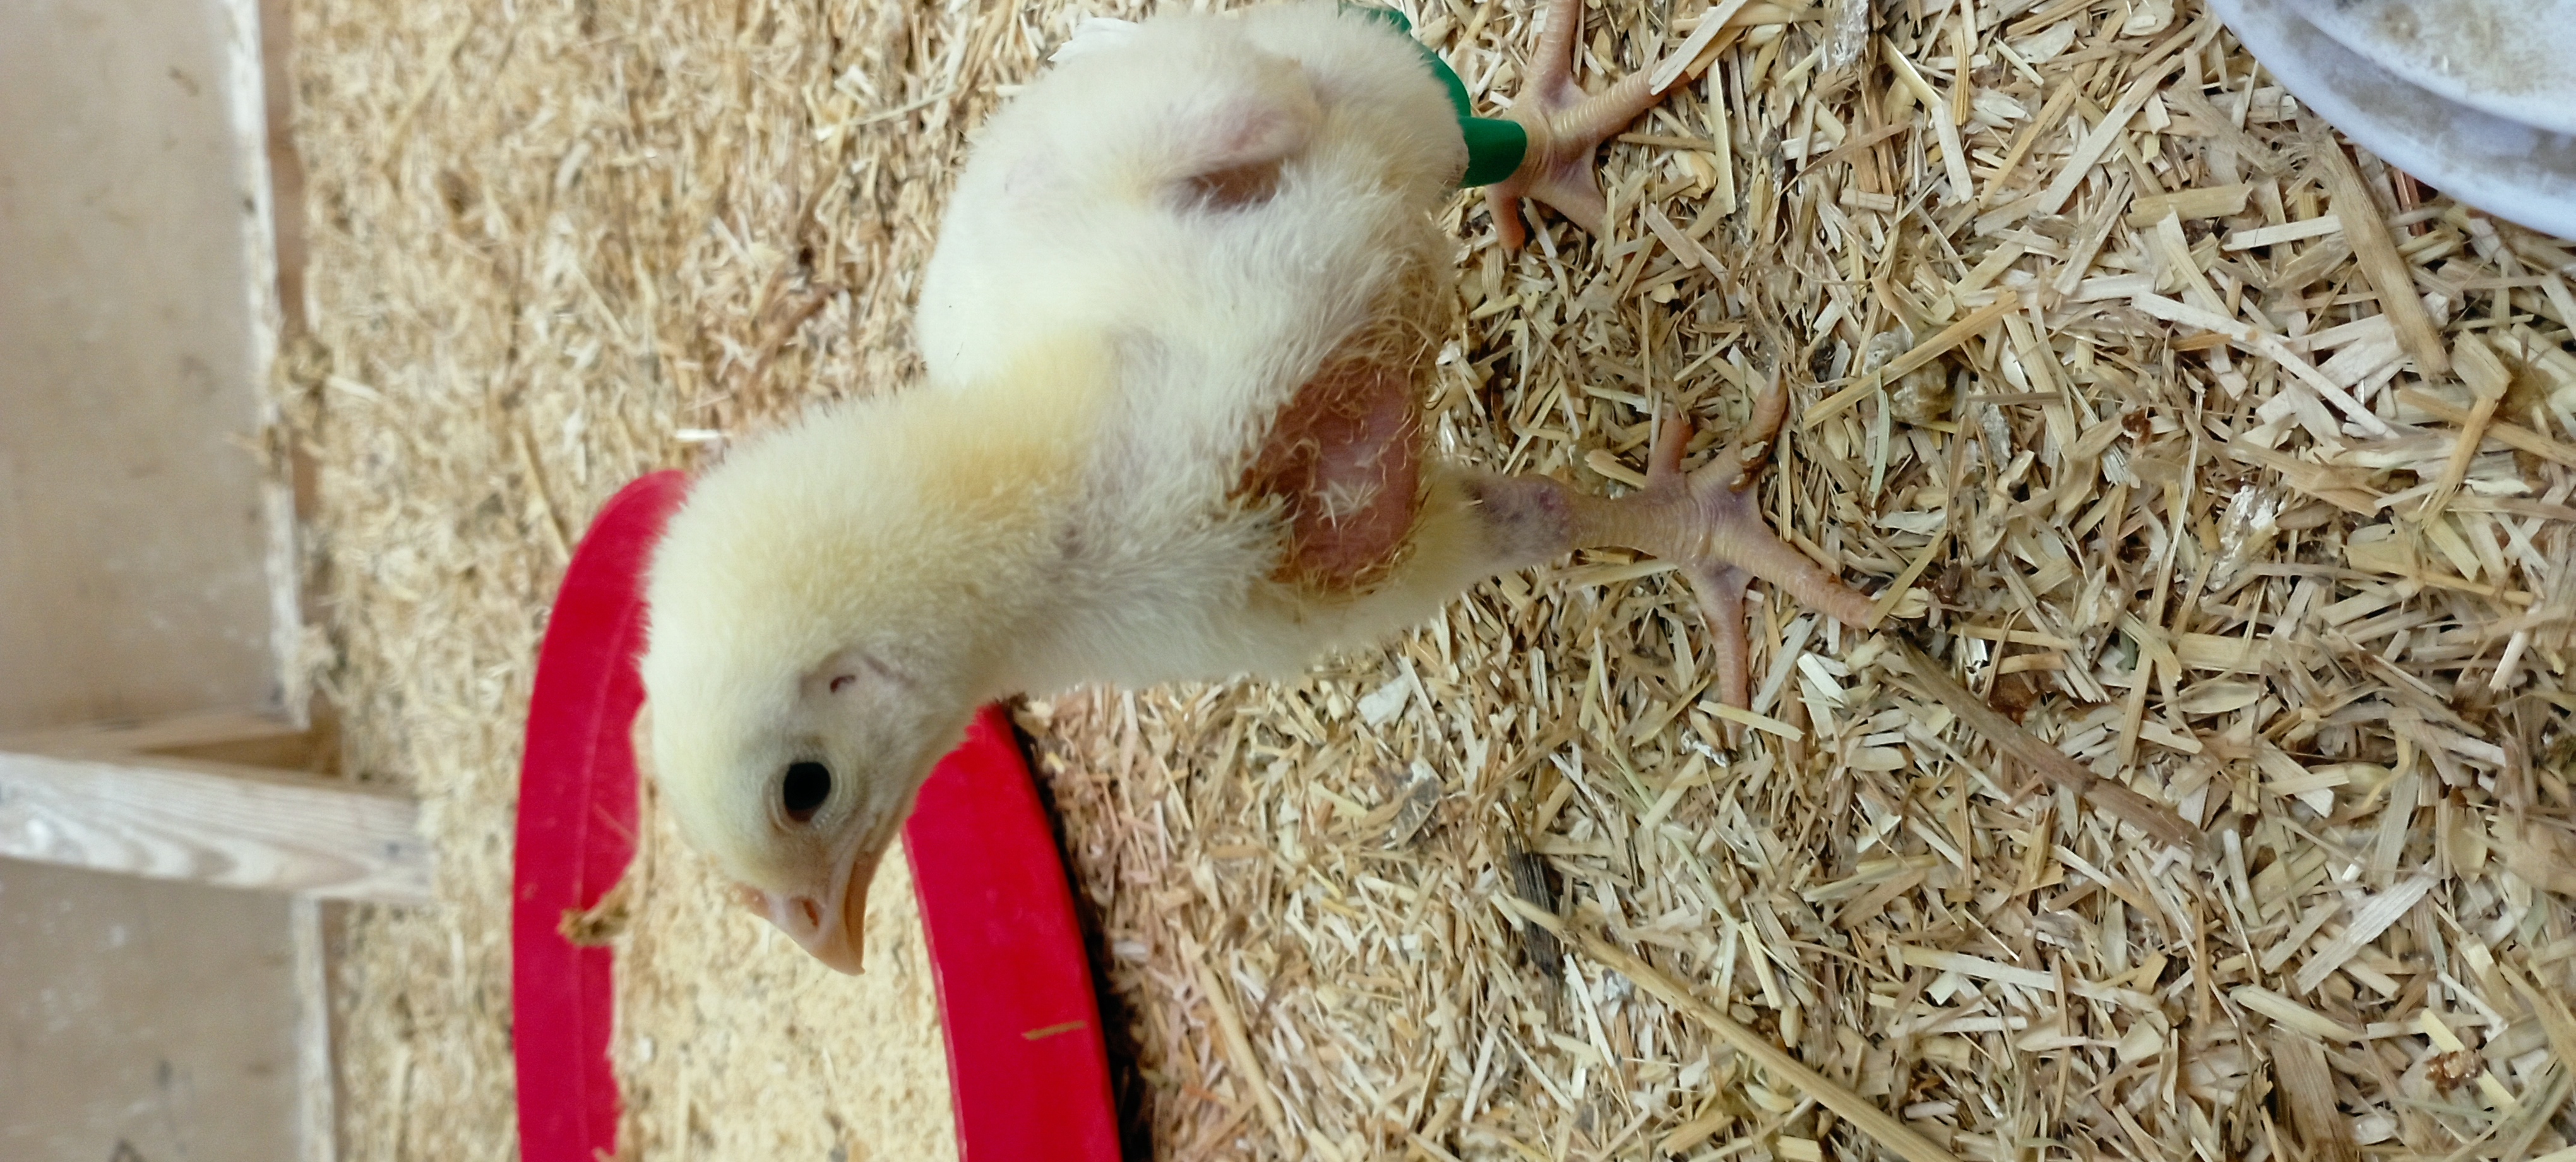
Weight: 271 g